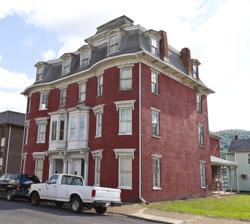
Building: Henry Gassaway Davis House
Country: United States of America
Year built: 1871
Historic house in West Virginia, United States United States historic place Henry Gassaway Davis Mansion U.S. National Register of Historic Places Henry Gassaway Davis House Show map of Eastern Panhandle of West Virginia Henry Gassaway Davis House Show map of West Virginia Henry Gassaway Davis House Show map of the United States Location 15-17 Jones St. and 81 Second Street, Piedmont, West Virginia Coordinates 39°28′55″N 79°2′59″W / 39.48194°N 79.04972°W / 39.48194; -79.04972 Area less than one acre Built 1871 Built by E.J. Fredlock Manufacturing Co. Architectural style Second Empire NRHP reference No. 08001239 Added to NRHP December 19, 2008 Henry Gassaway Davis House , also known as the Knights of Pythias Lafayette Lodge, No. 3, and Calanthe Temple, No. 8, Pythian Sisters , is a historic home located at Piedmont , Mineral County, West Virginia .  It was built in 1871, for U.S. Senator and vice presidential nominee Henry G. Davis (1823–1916). It is a three-bay, four-story Second Empire style brick duplex. It has a simple mansard roof and 12 gabled pedimented dormer windows on the concave slopes. The front façade features dual stone-and-slate stairs, ascending to two centered paired six-by-nine-foot framed one-story entry porches. It was listed on the National Register of Historic Places in 2008. References